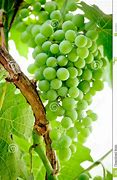
Label: Grapes